Religion and the Russian invasion of Ukraine

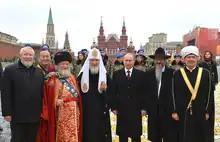
Rabbi Berel Lazar and other Russian religious leaders (Muslim, Buddhist, Russian Orthodox) during the official celebrations of the National Unity Day, 2015

The invasion of Ukraine, and the Russian Orthodox Church's seeming support for it has caused controversy among Orthodox churches elsewhere in the world. The invasion has been condemned by Bartholomew I of Constantinople, and by Patriarch Daniel of Romania, Patriarch Theodore II of Alexandria, and Archbishop Leo of Helsinki and All Finland.